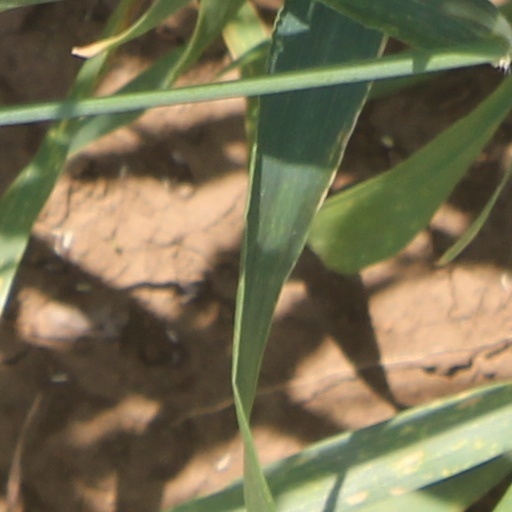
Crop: wheat